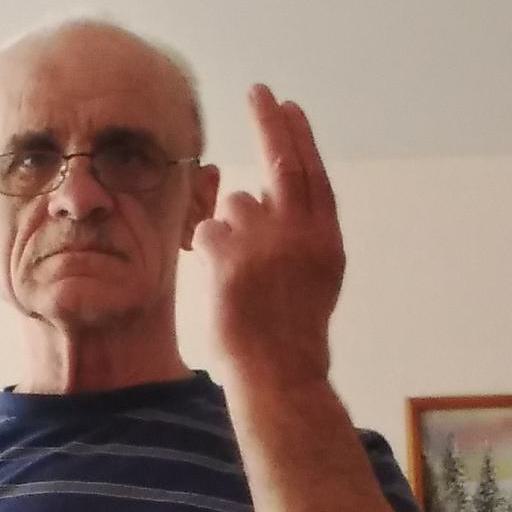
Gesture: two_up_inverted